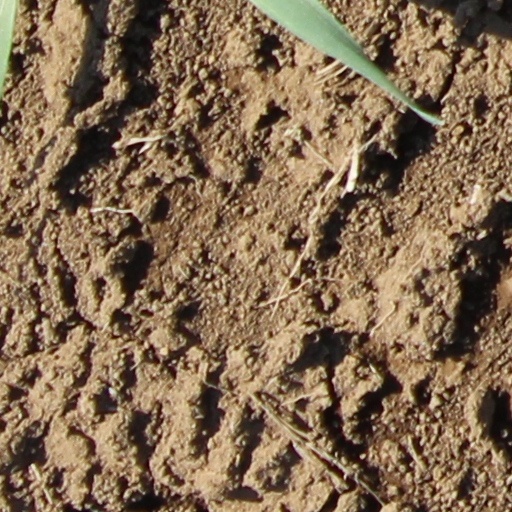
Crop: wheat